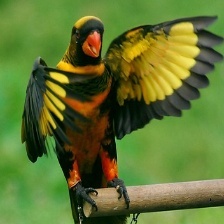
Species: DUSKY LORY
Scientific name: PSEUDEOS FUSCATA
ImageNet parent category: lorikeet